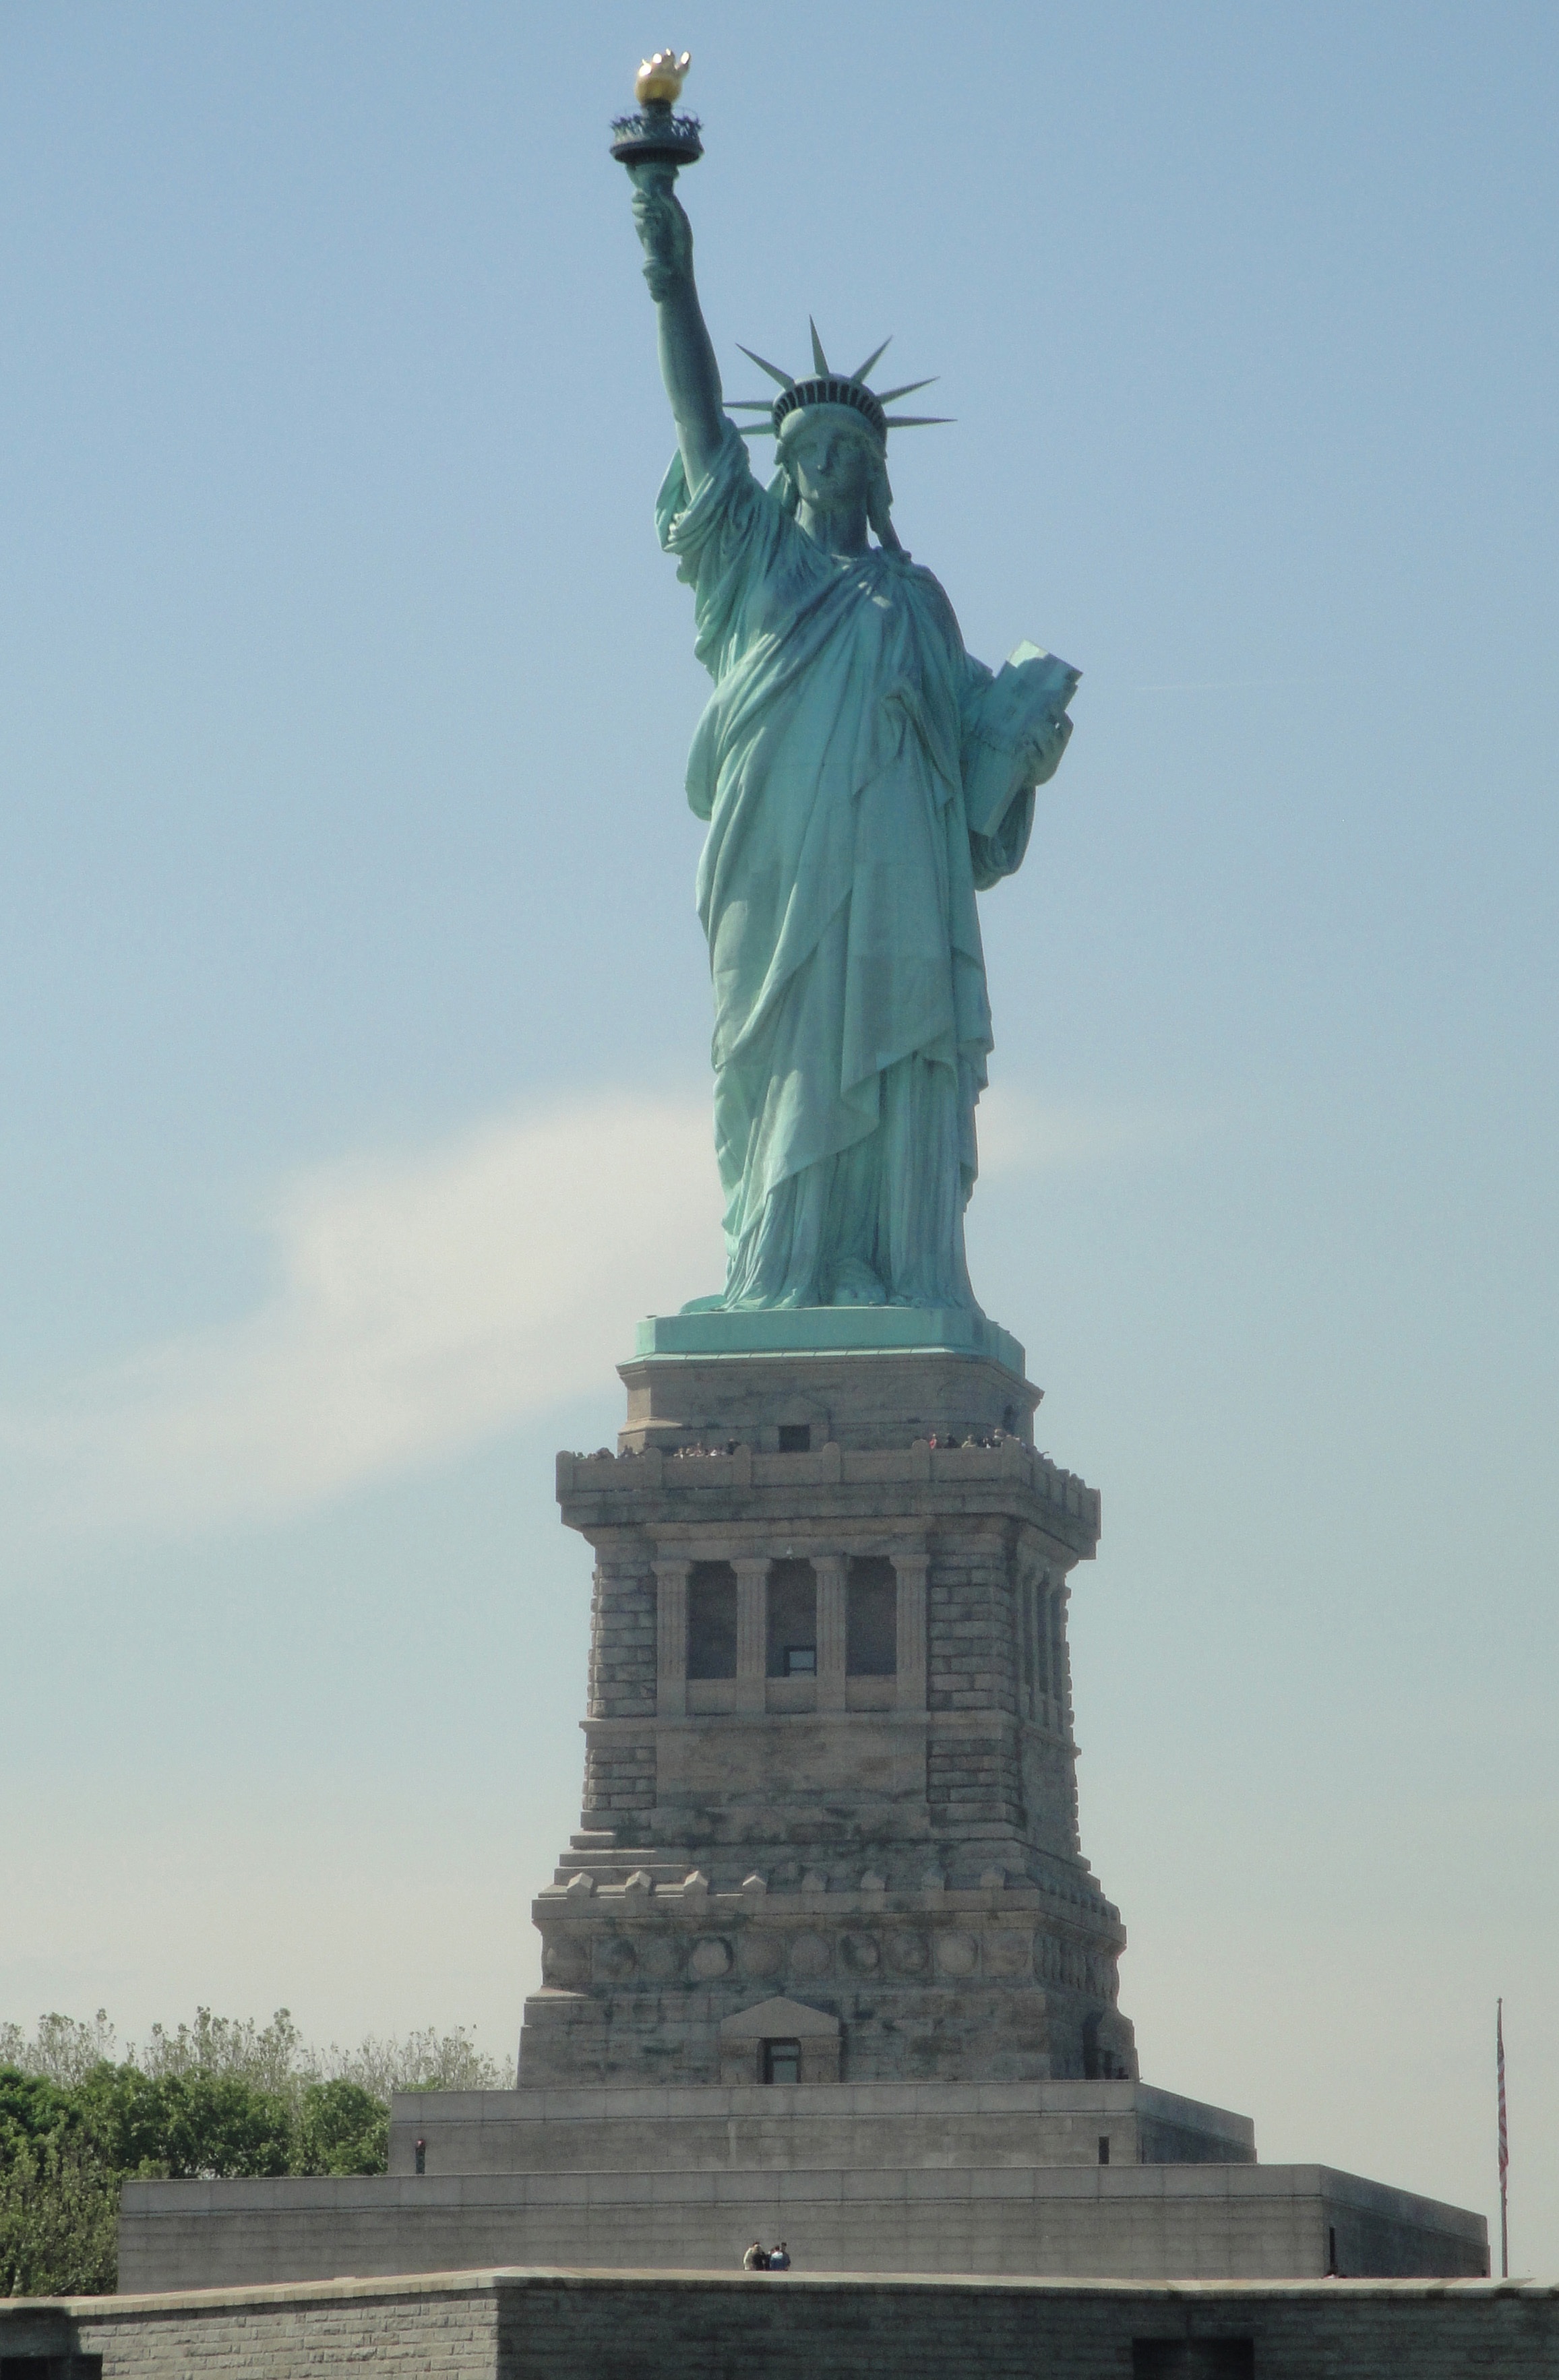
new york, manhattan, monument, statue, statue of liberty, symbol, nyc, america, landmark, freedom, attraction, lady, artwork, sculpture, memorial, art, liberty, history, famous